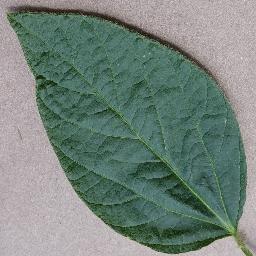
Label: Soybean___healthy